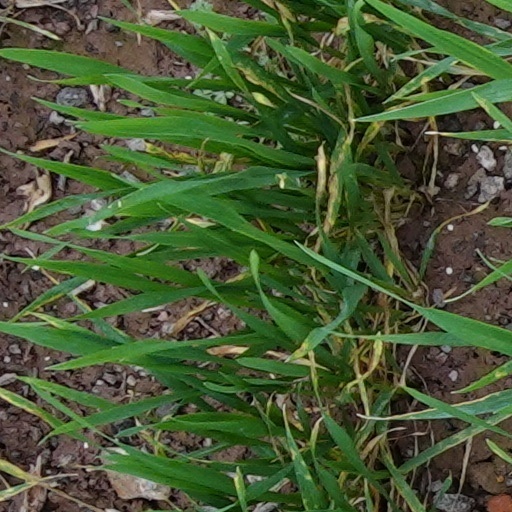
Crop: wheat